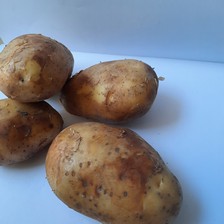
Label: others